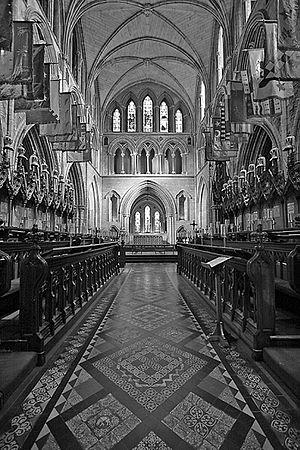
Le très illustre ordre de Saint-Patrick est un ordre de chevalerie britannique associé à l’Irlande. Il fut institué en 1783 par Georges III afin d’obtenir — ou de récompenser — le soutien du Parlement d'Irlande, car une autonomie substantielle avait été accordée à cette province peu avant la création de l’ordre. Le titre de chevalier de Saint-Patrick a été régulièrement remis jusqu’en 1922, date à laquelle une partie de l’Irlande est devenue indépendante sous le nom d’État libre d'Irlande. Alors que l’ordre existe toujours, personne n’a été fait chevalier de Saint-Patrick depuis 1936. Le dernier chevalier survivant, le prince Henry, duc de Gloucester, est mort en 1974. La reine reste cependant la souveraine de l’ordre, et il reste un officier, le roi d'armes d'Ulster et de Norroy.